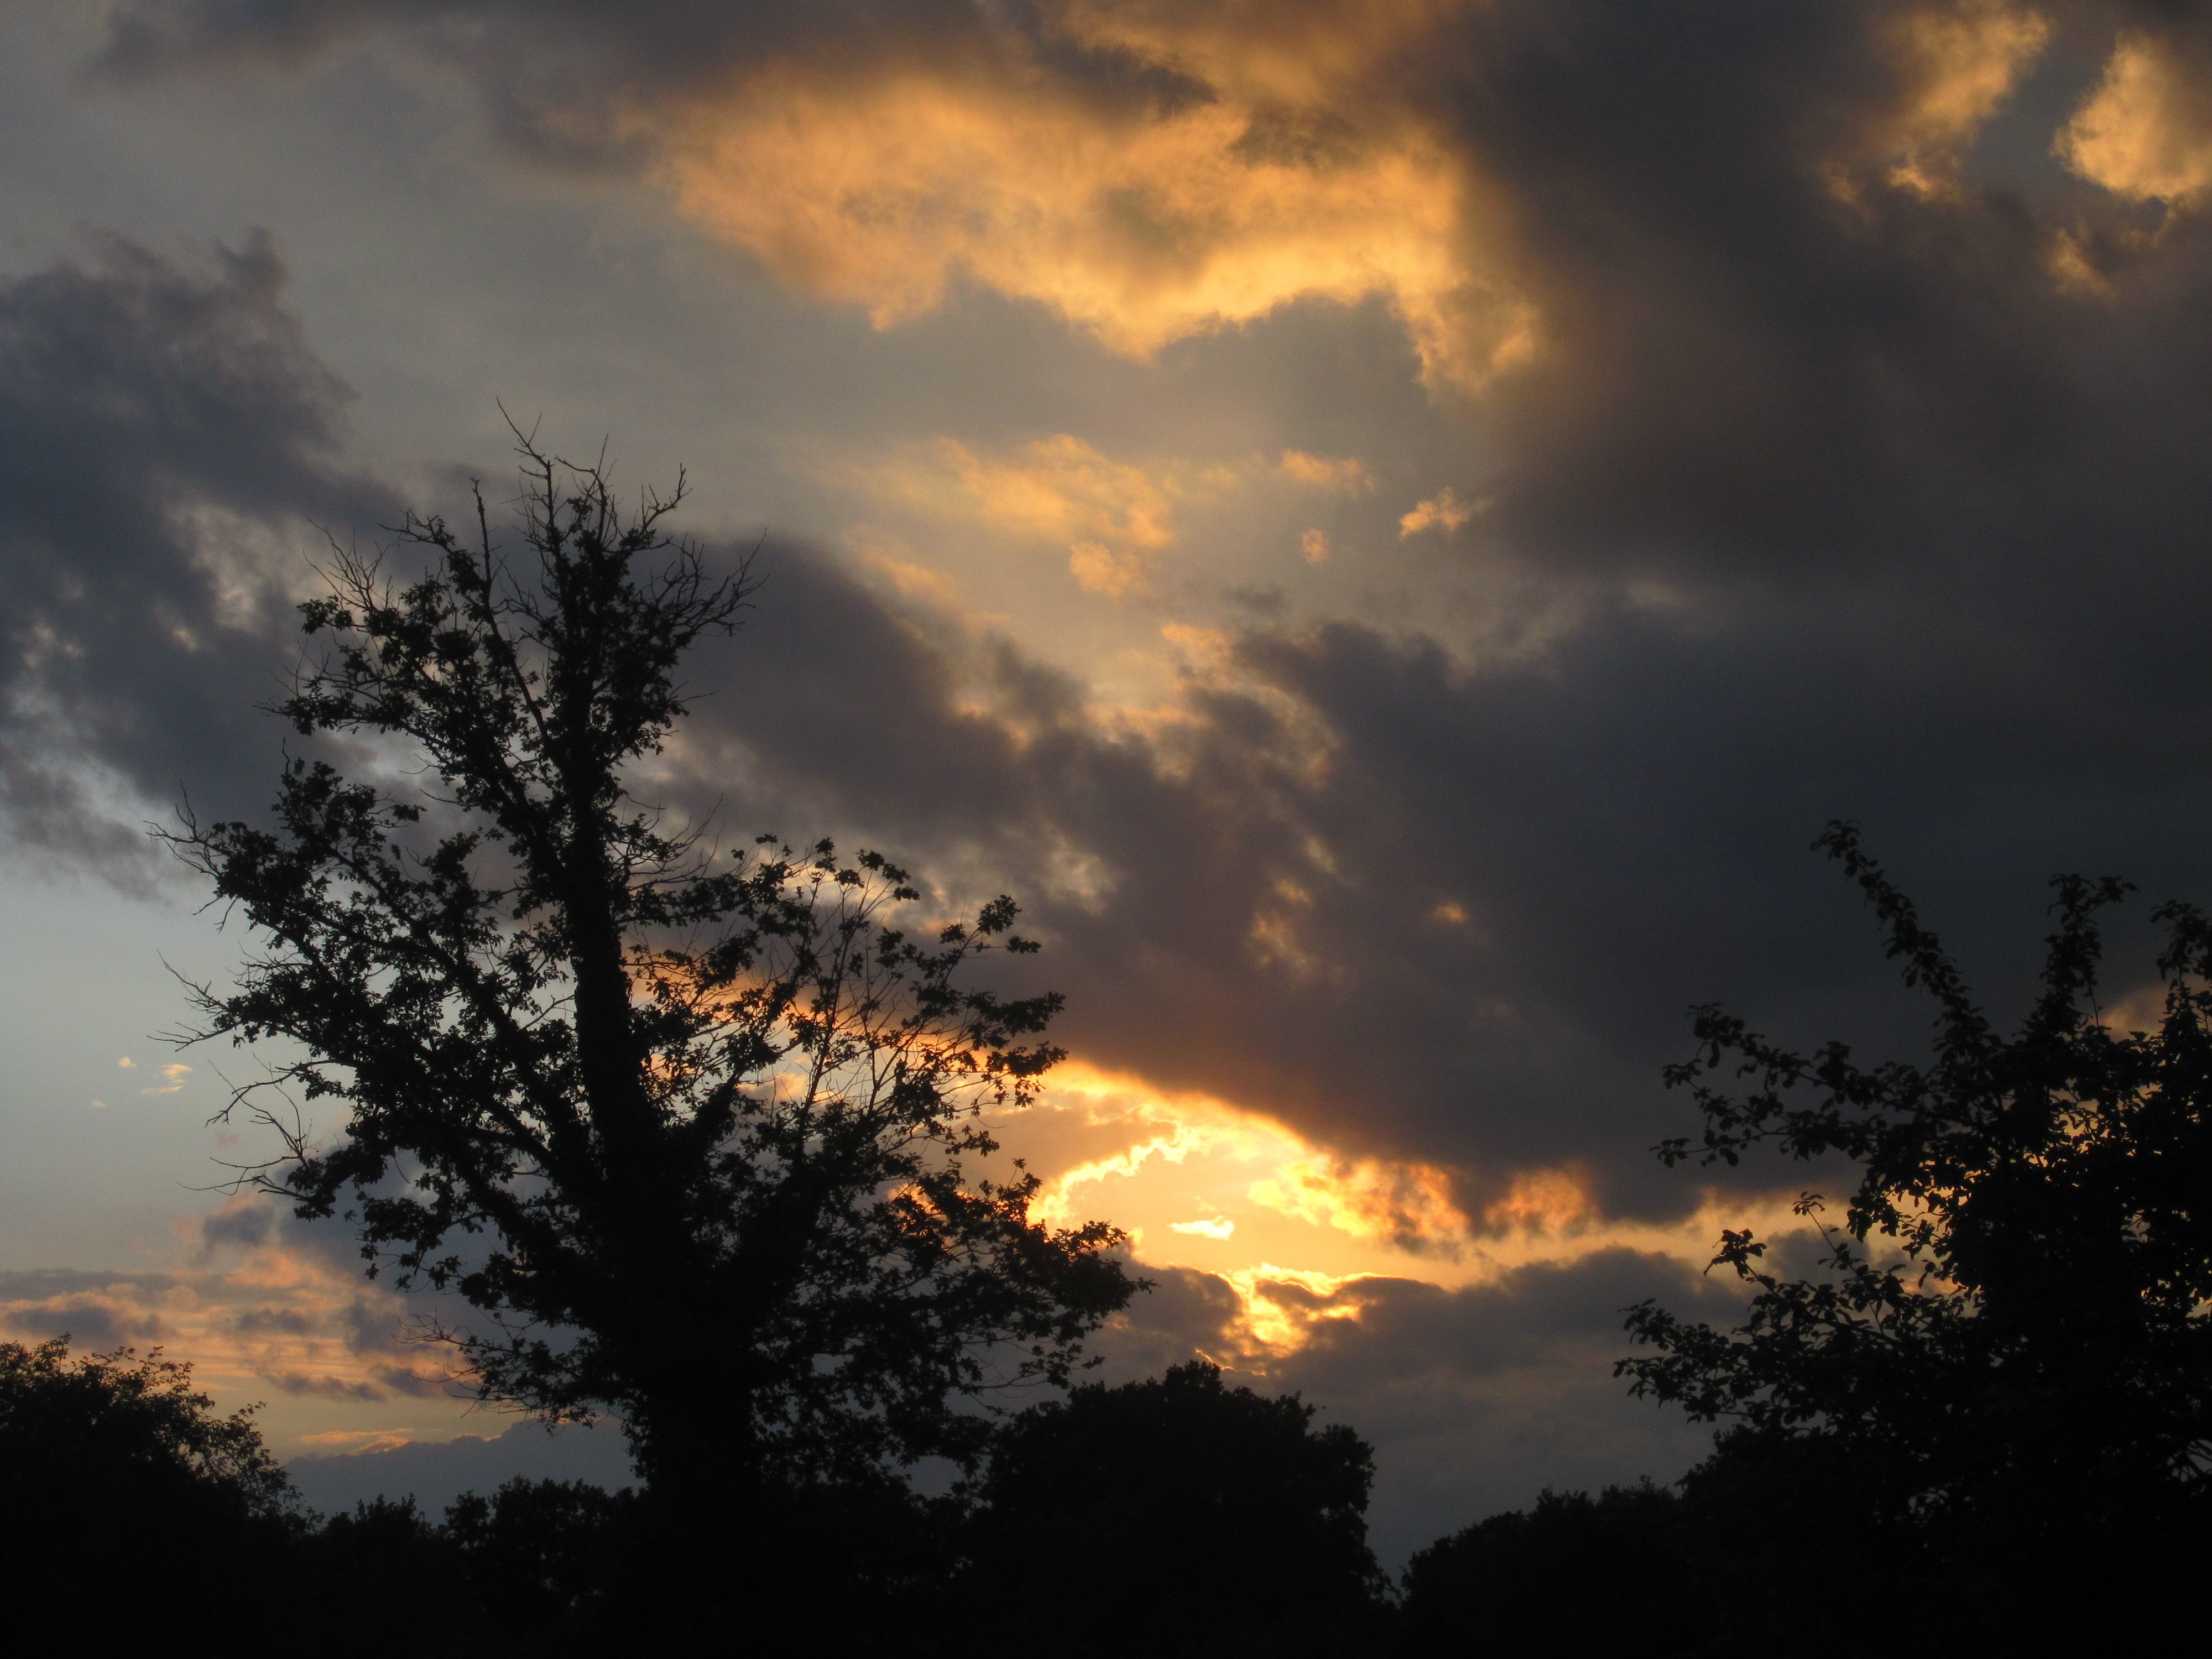
tree, nature, cloud, sky, sun, sunrise, sunset, field, sunlight, morning, dawn, atmosphere, dusk, france, evening, setting, afterglow, meteorological phenomenon, red sky at morning